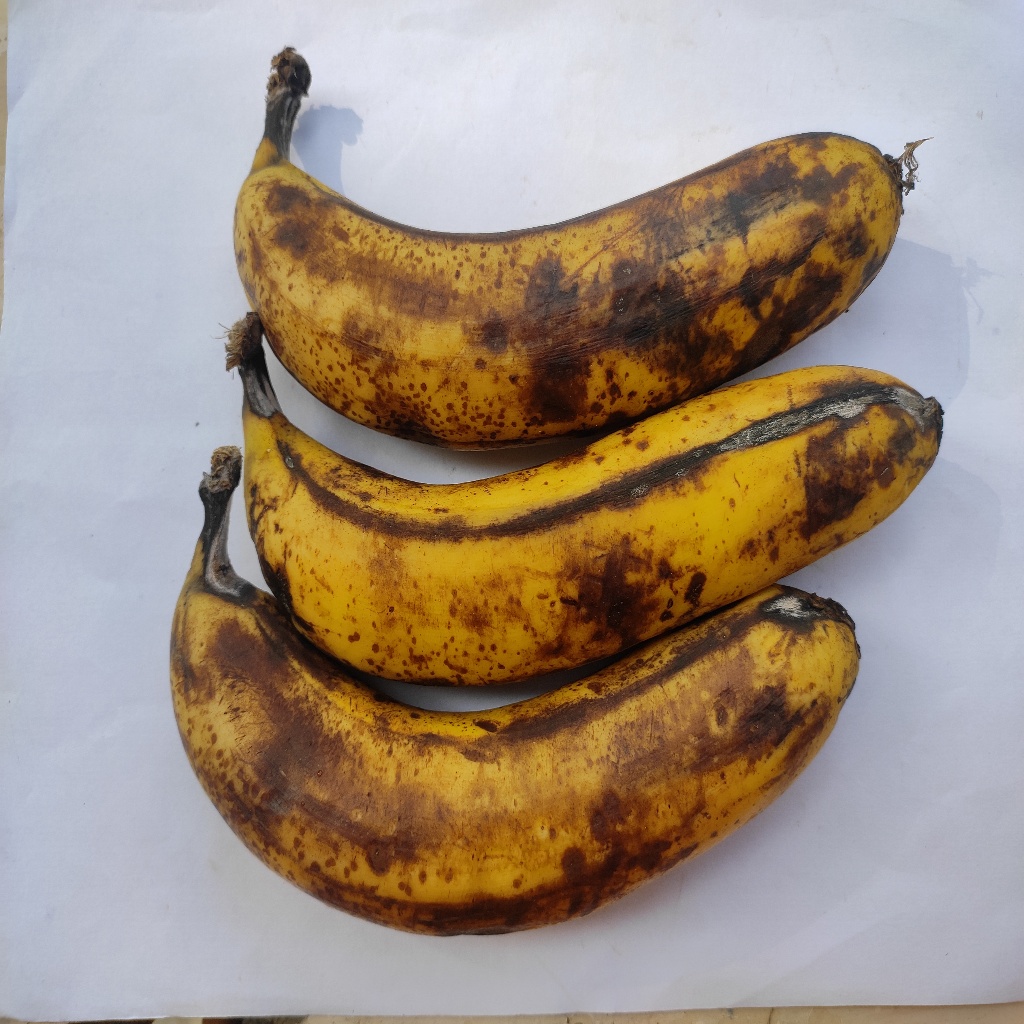
Crop: banana
Quality class: Defect